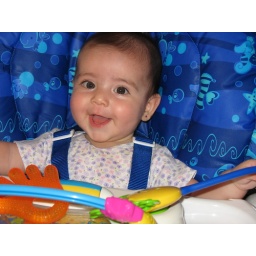
Big girl in high chair